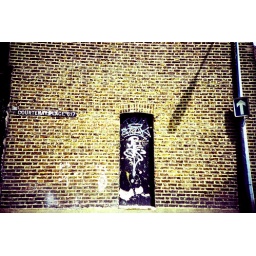
door way in eastend street